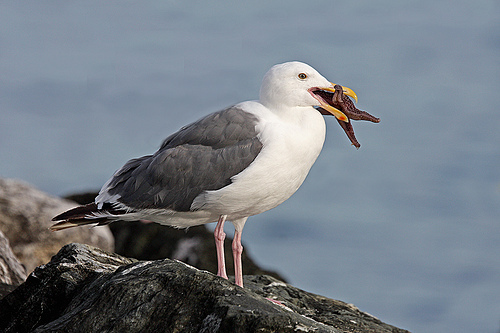
the bird has a small bill that is curved and yellow.
the bird has a white body with a grey wings and a yellow beak with orange legs.
this is a gray and white bird with a orange bill and a white crown
this bird has a white body, gray wings, and a pointed scoop bill.
this large bird has a snowy white head, breast, and belly, black wings and tale, and an elongated yellow/orange bill.
this bird is all white except for his black wings and back and his pink tarsus and feet.
this particular bird has a belly that is white and gray
this bird has a large white body and head, and grey wings with pink tarsus.
this bird has pink tarsus and webbed feet, and a curved orange bill.
this bird is mostly white in color, with gray wings, gray rectrices, and a longer than average beak that curves downward at the tip.
Species: Western Gull